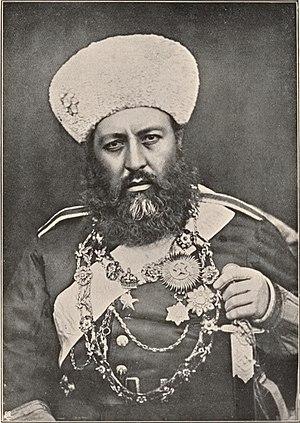
Abdur Rahman Khan, surnommé l'« émir de fer », né vers 1840-1844 et mort à Kaboul le 1ᵉʳ octobre 1901, fut émir d'Afghanistan de 1880 à 1901.